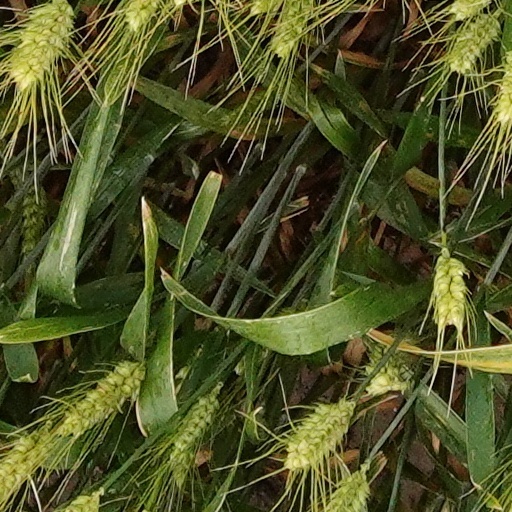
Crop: wheat